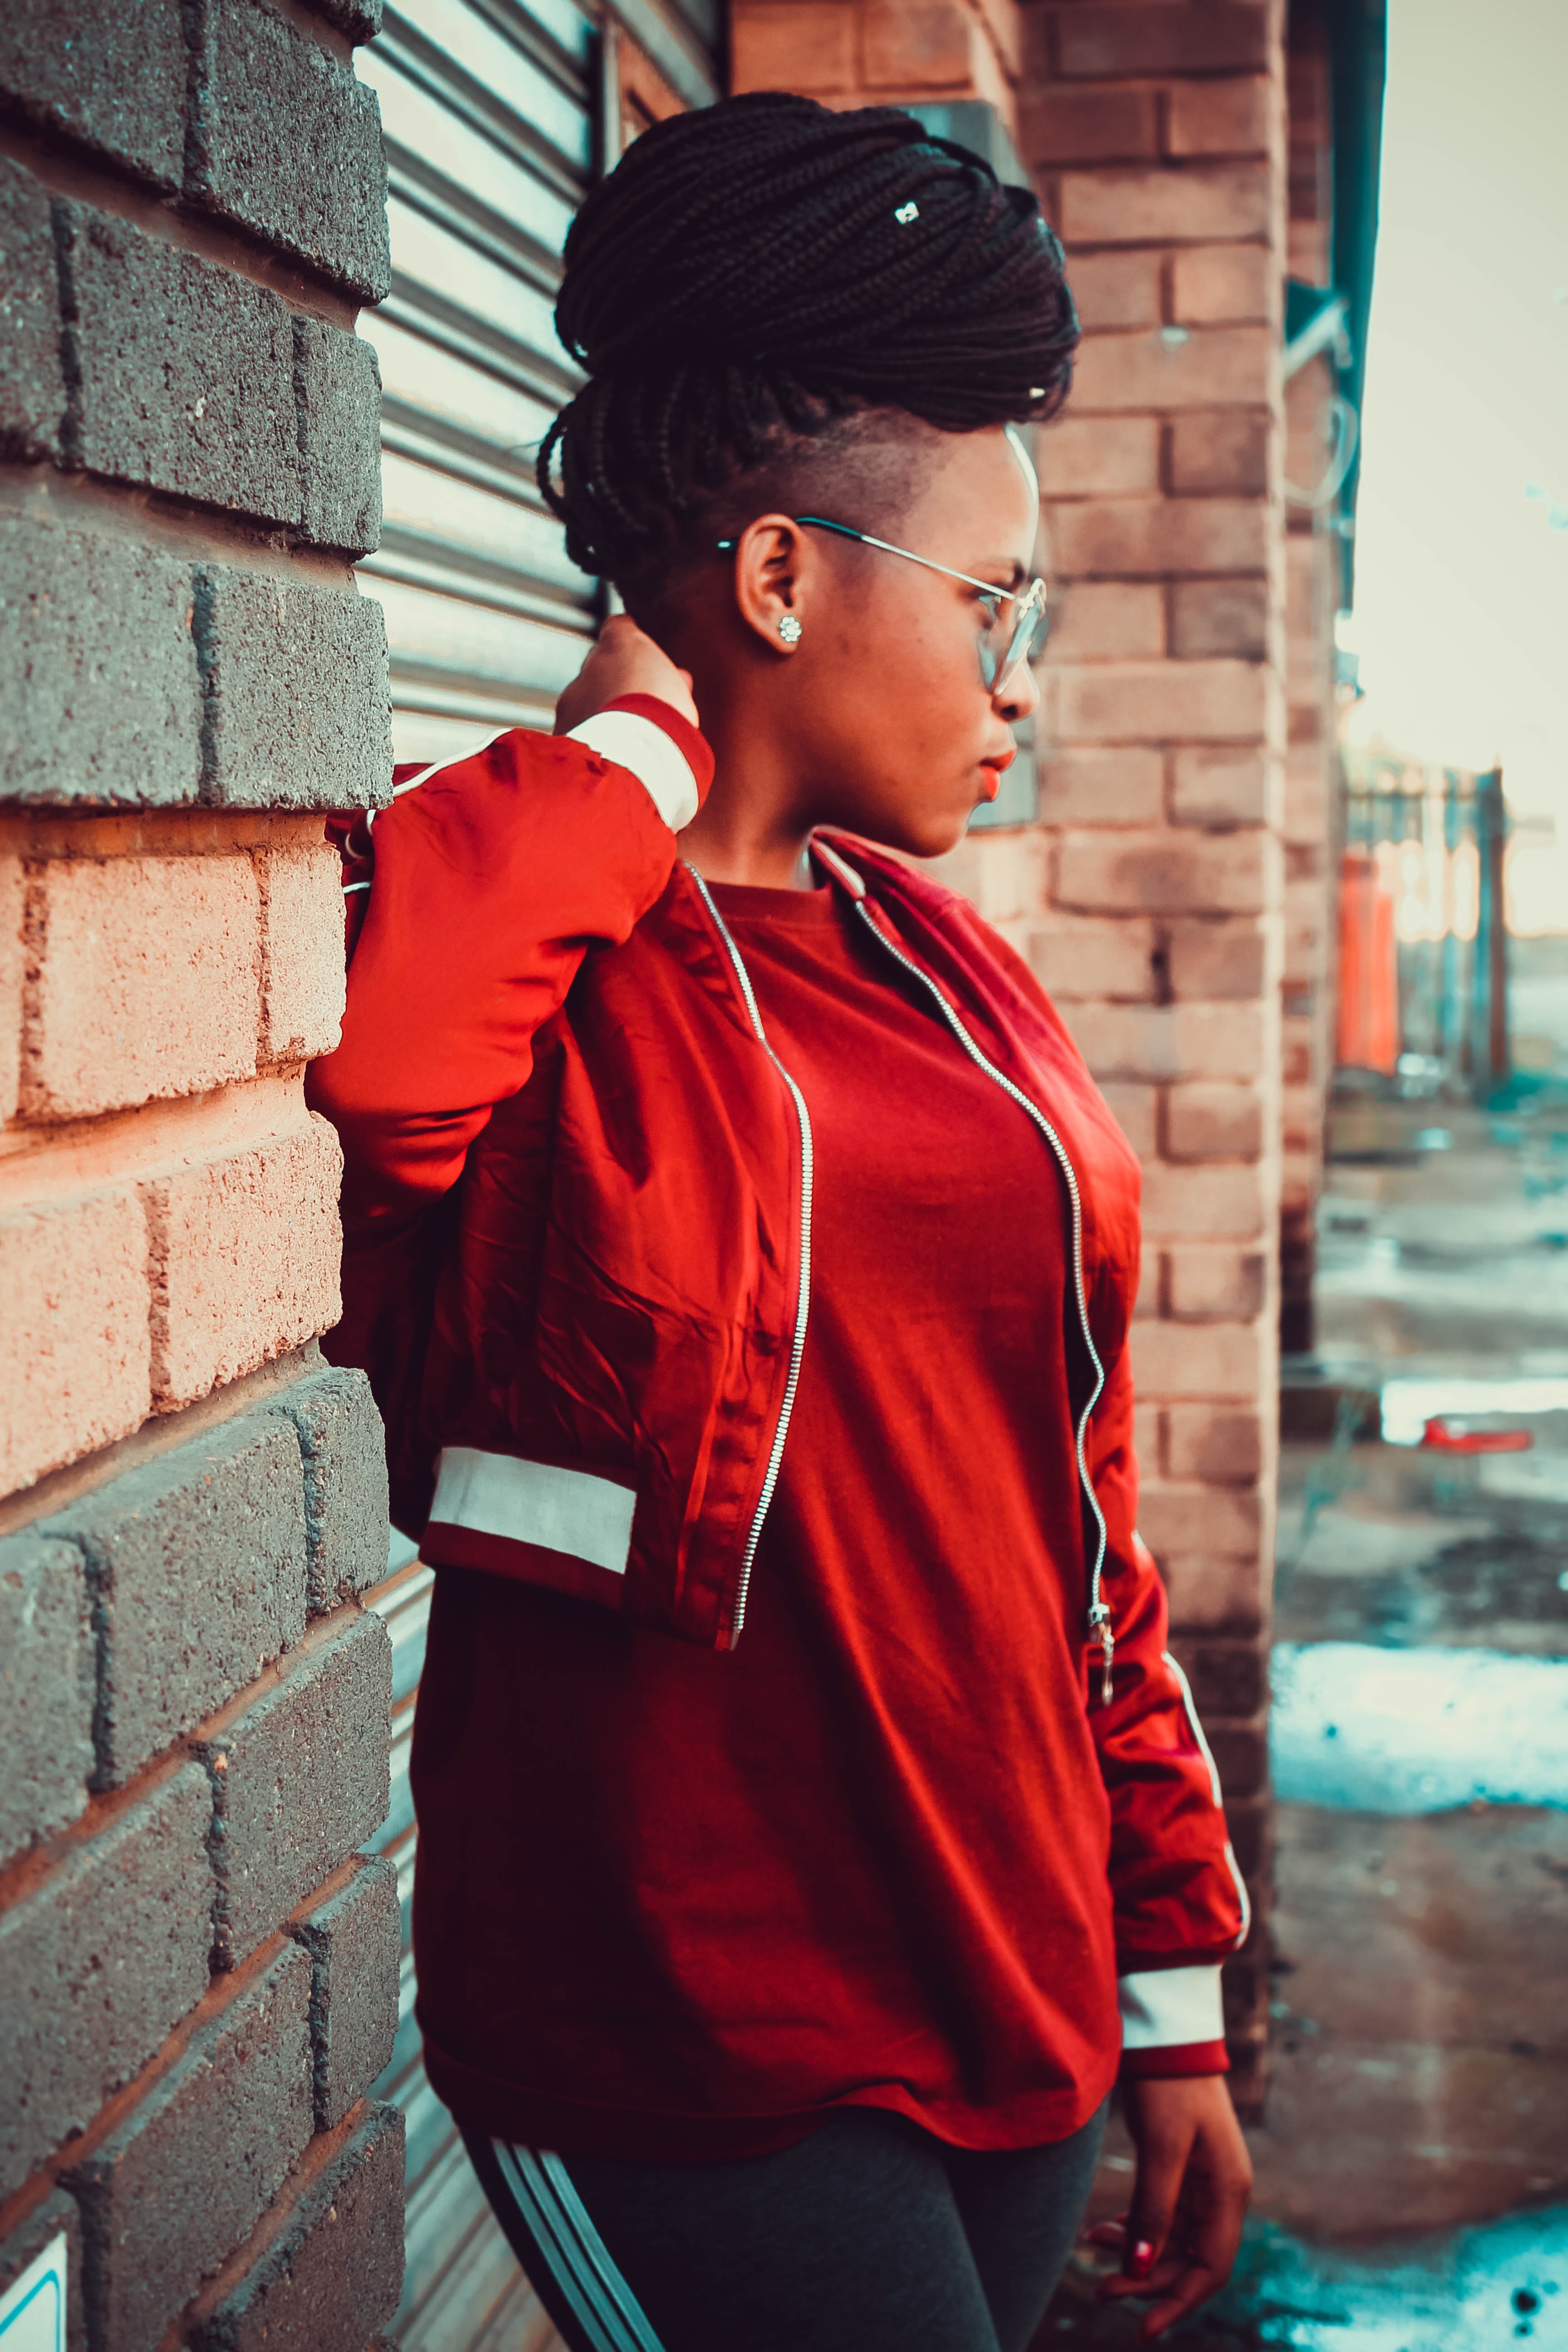
red, shoulder, cool, beauty, fashion, street fashion, neck, outerwear, photography, photo shoot, jacket, model, t shirt, black hair, style, sportswear, ear, sleeve